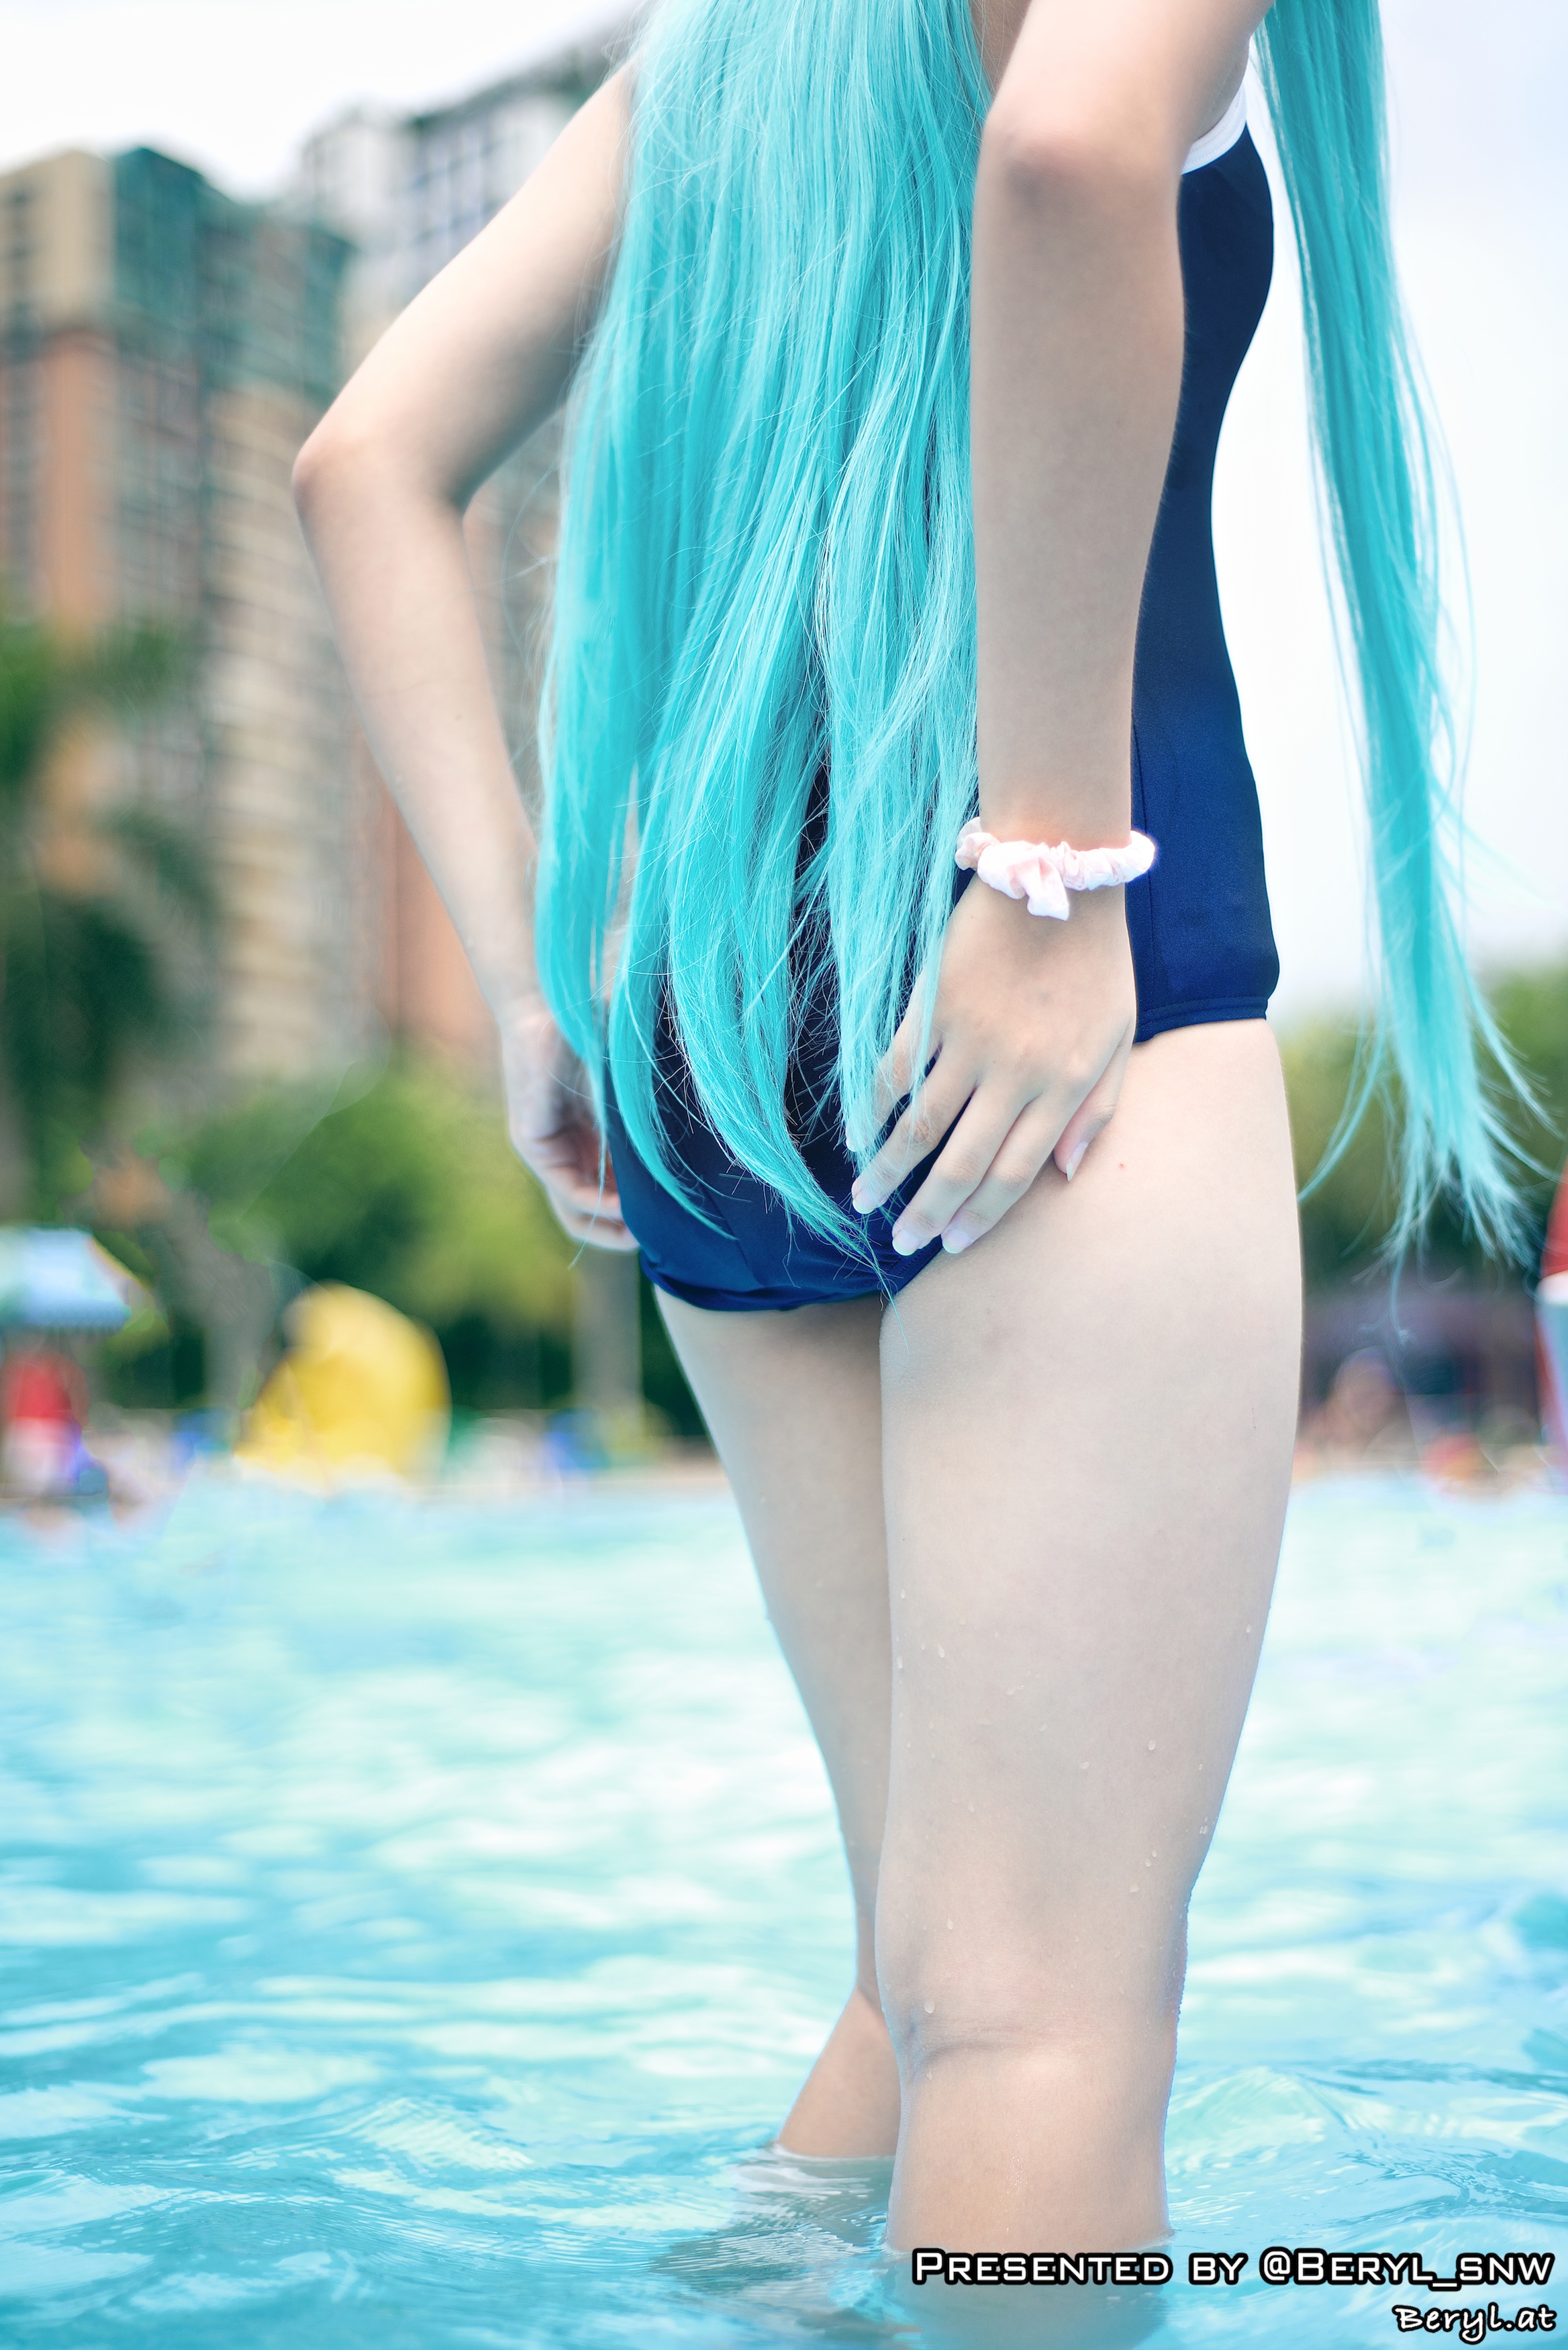
girl, hair, cute, leg, swim, model, spring, fashion, blue, clothing, hairstyle, swimwear, long hair, human body, black hair, cosplay, cool image, dress, thigh, beauty, school, costume, comic, miku, hachune, hachunemiku, abdomen, photo shoot, supermodel